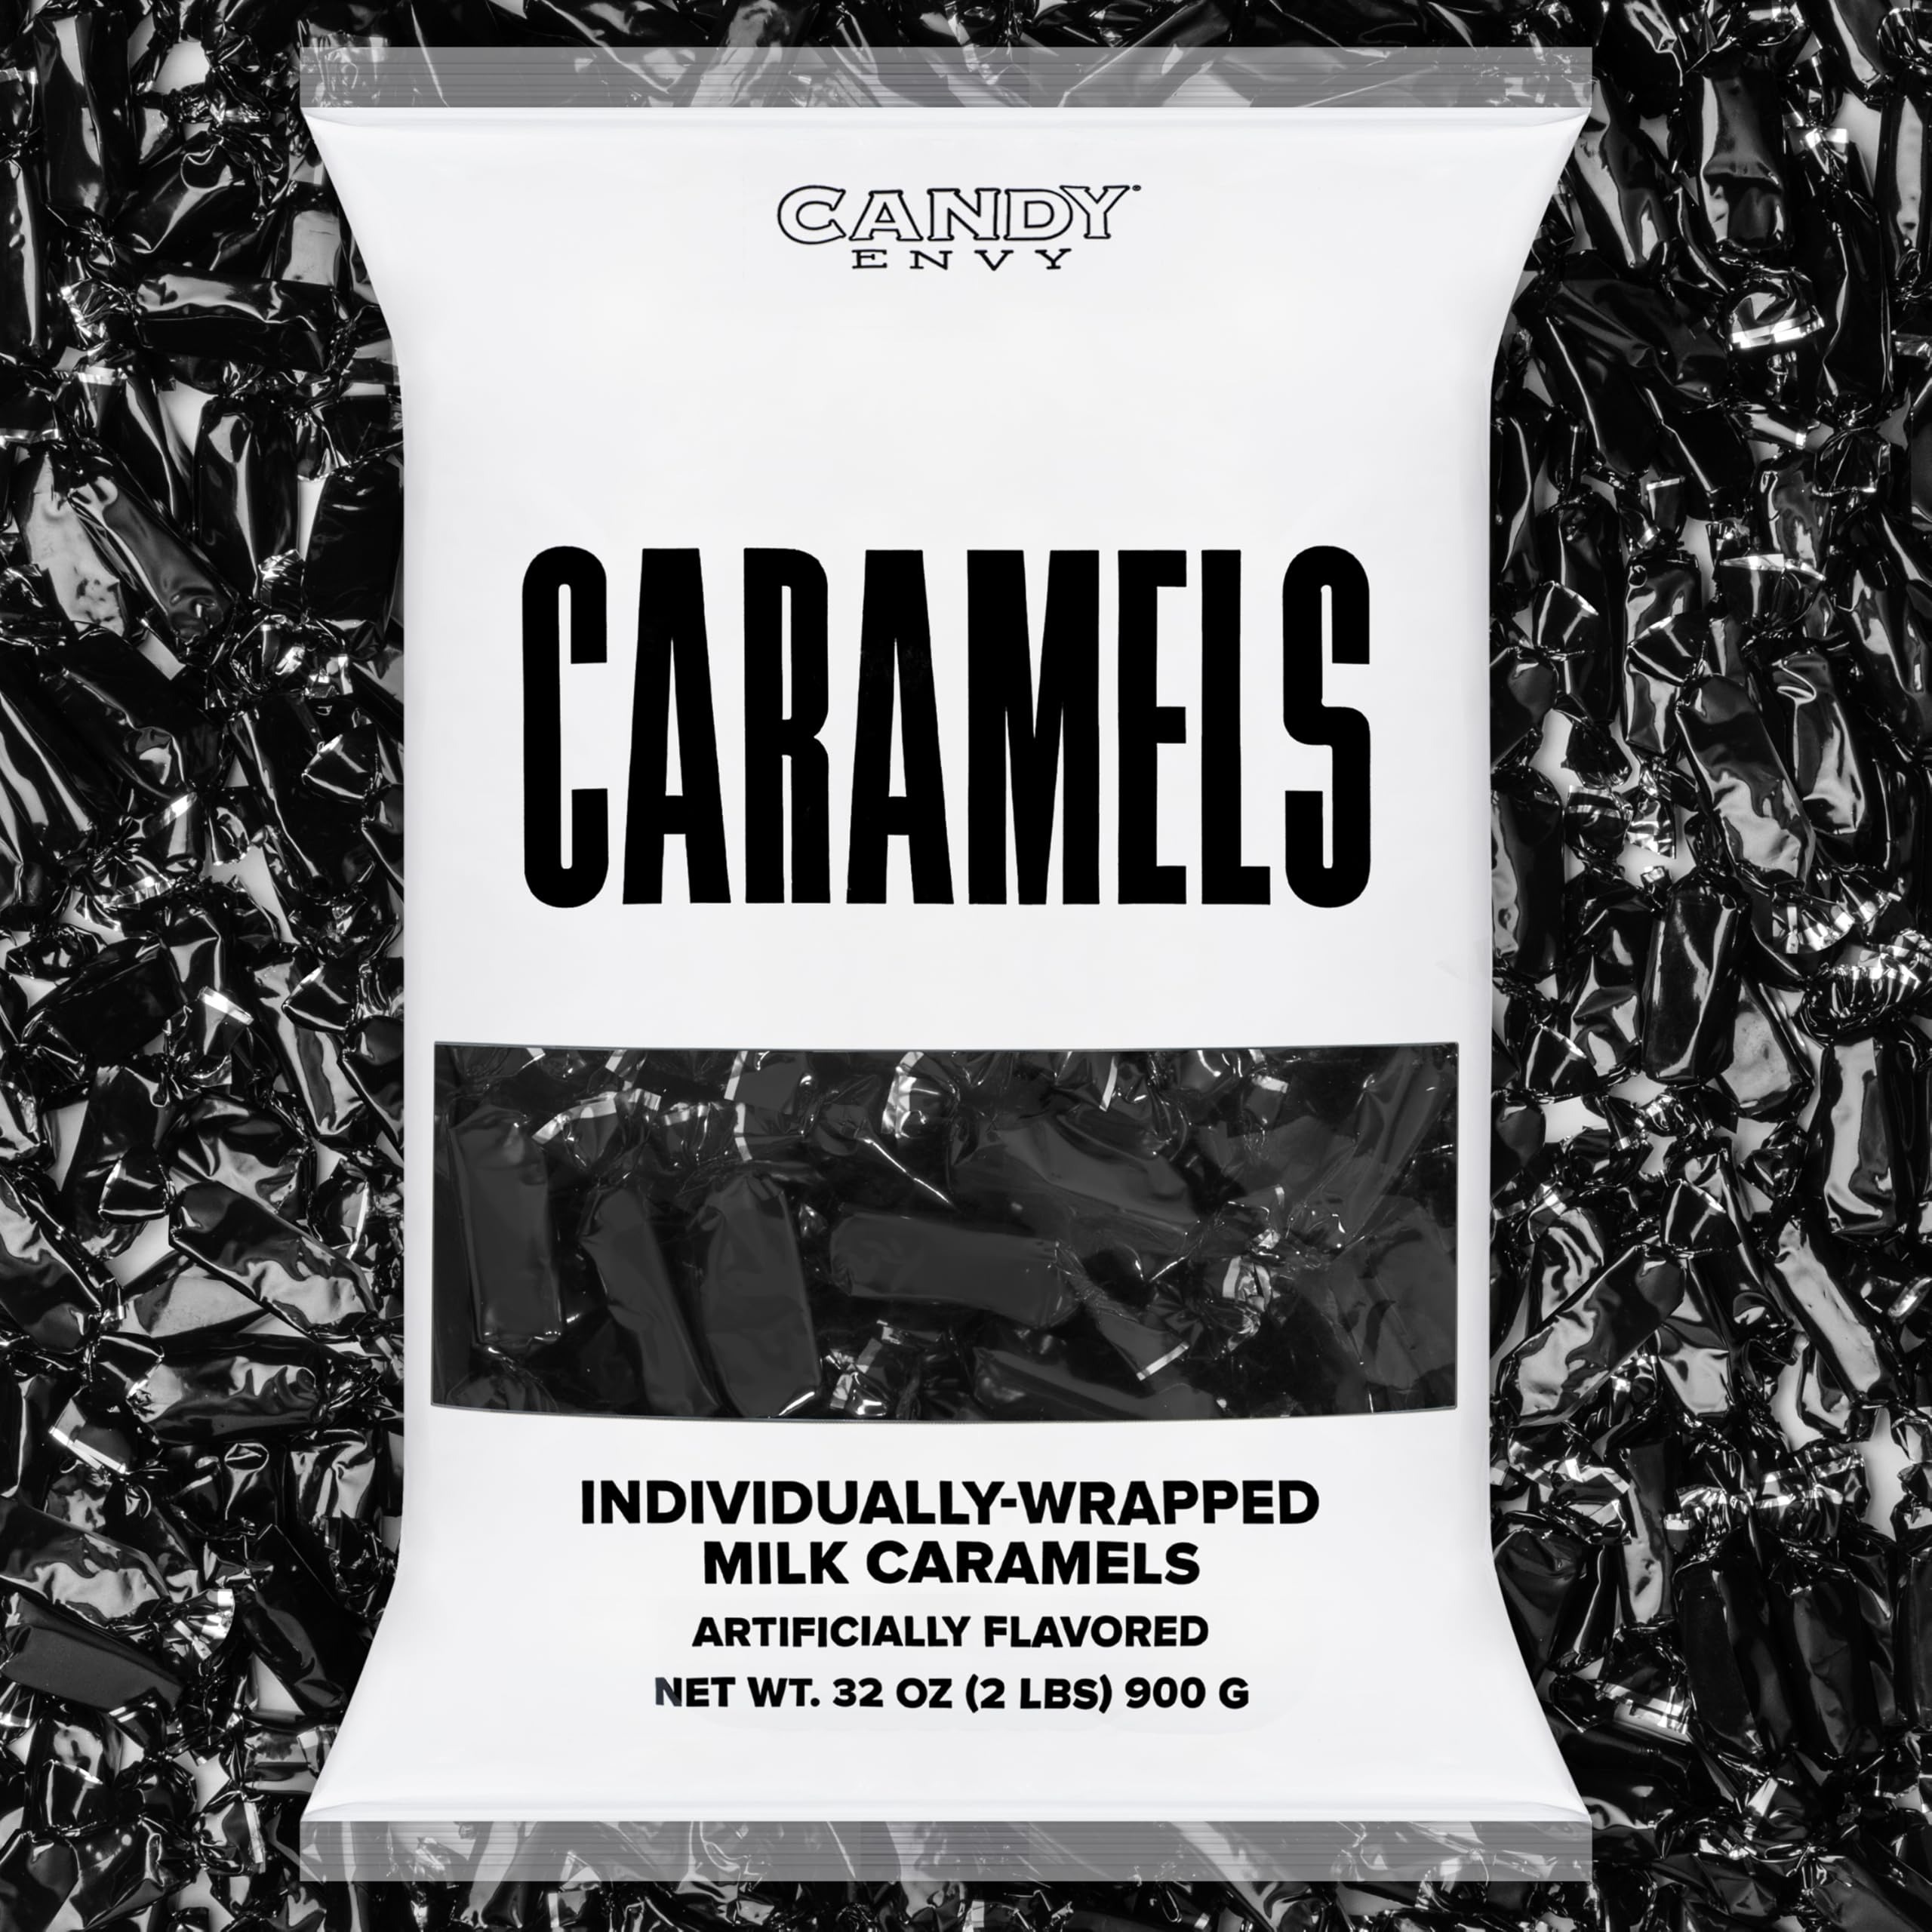
Item Name: Candy Envy - Individually Wrapped Caramels - Black Wrapper - 2 Pound Bulk Black Candy
Bullet Point 1: Delicious caramels adorned with a beautiful Black Wrapper
Bullet Point 2: Soft Caramels - Please allow to acclimate to ambient room temperature, especially if you are in a cold climate.
Bullet Point 3: 2 Pound Bag - Filled by weight, with about 190 Pieces.
Bullet Point 4: Caramels are caramel color - Note that the outside wrapper does not represent the color of the actual caramel.
Bullet Point 5: Candy is supposed to be FUN! If for any reason you are unsatisfied, let us know and we will take care of it right away!
Value: 64.0
Unit: Ounce

Price: 19.99